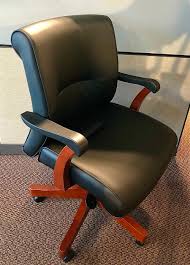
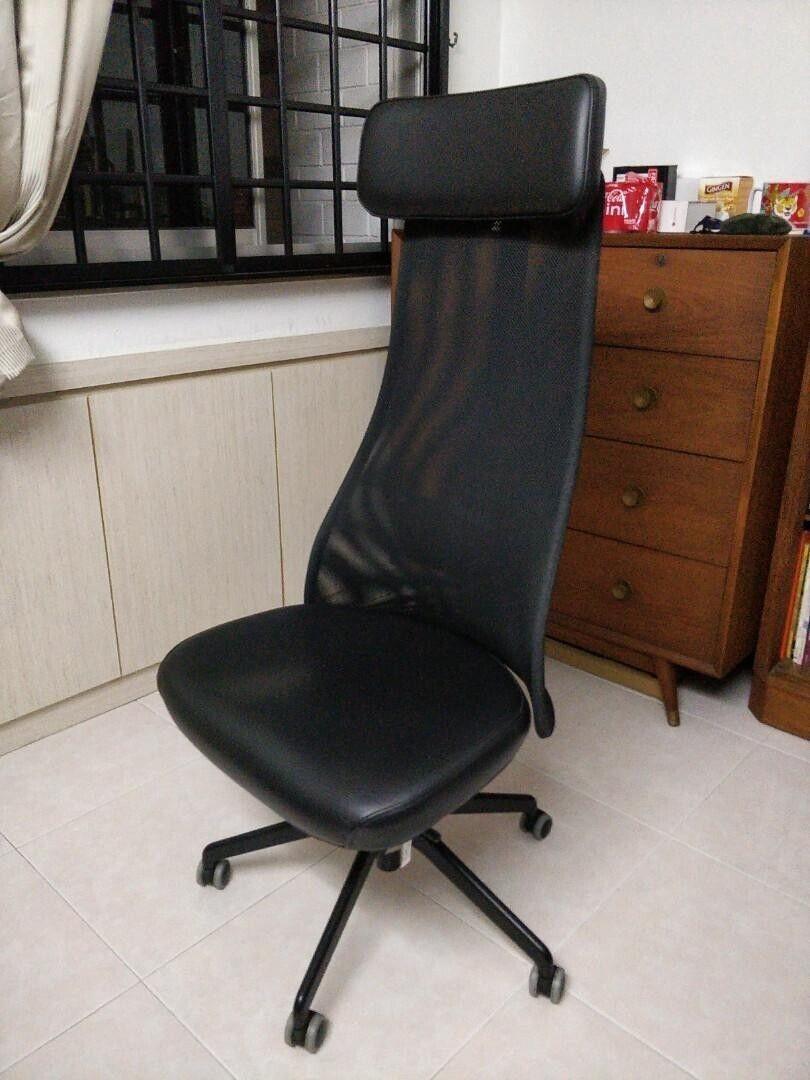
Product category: items_chair
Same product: no